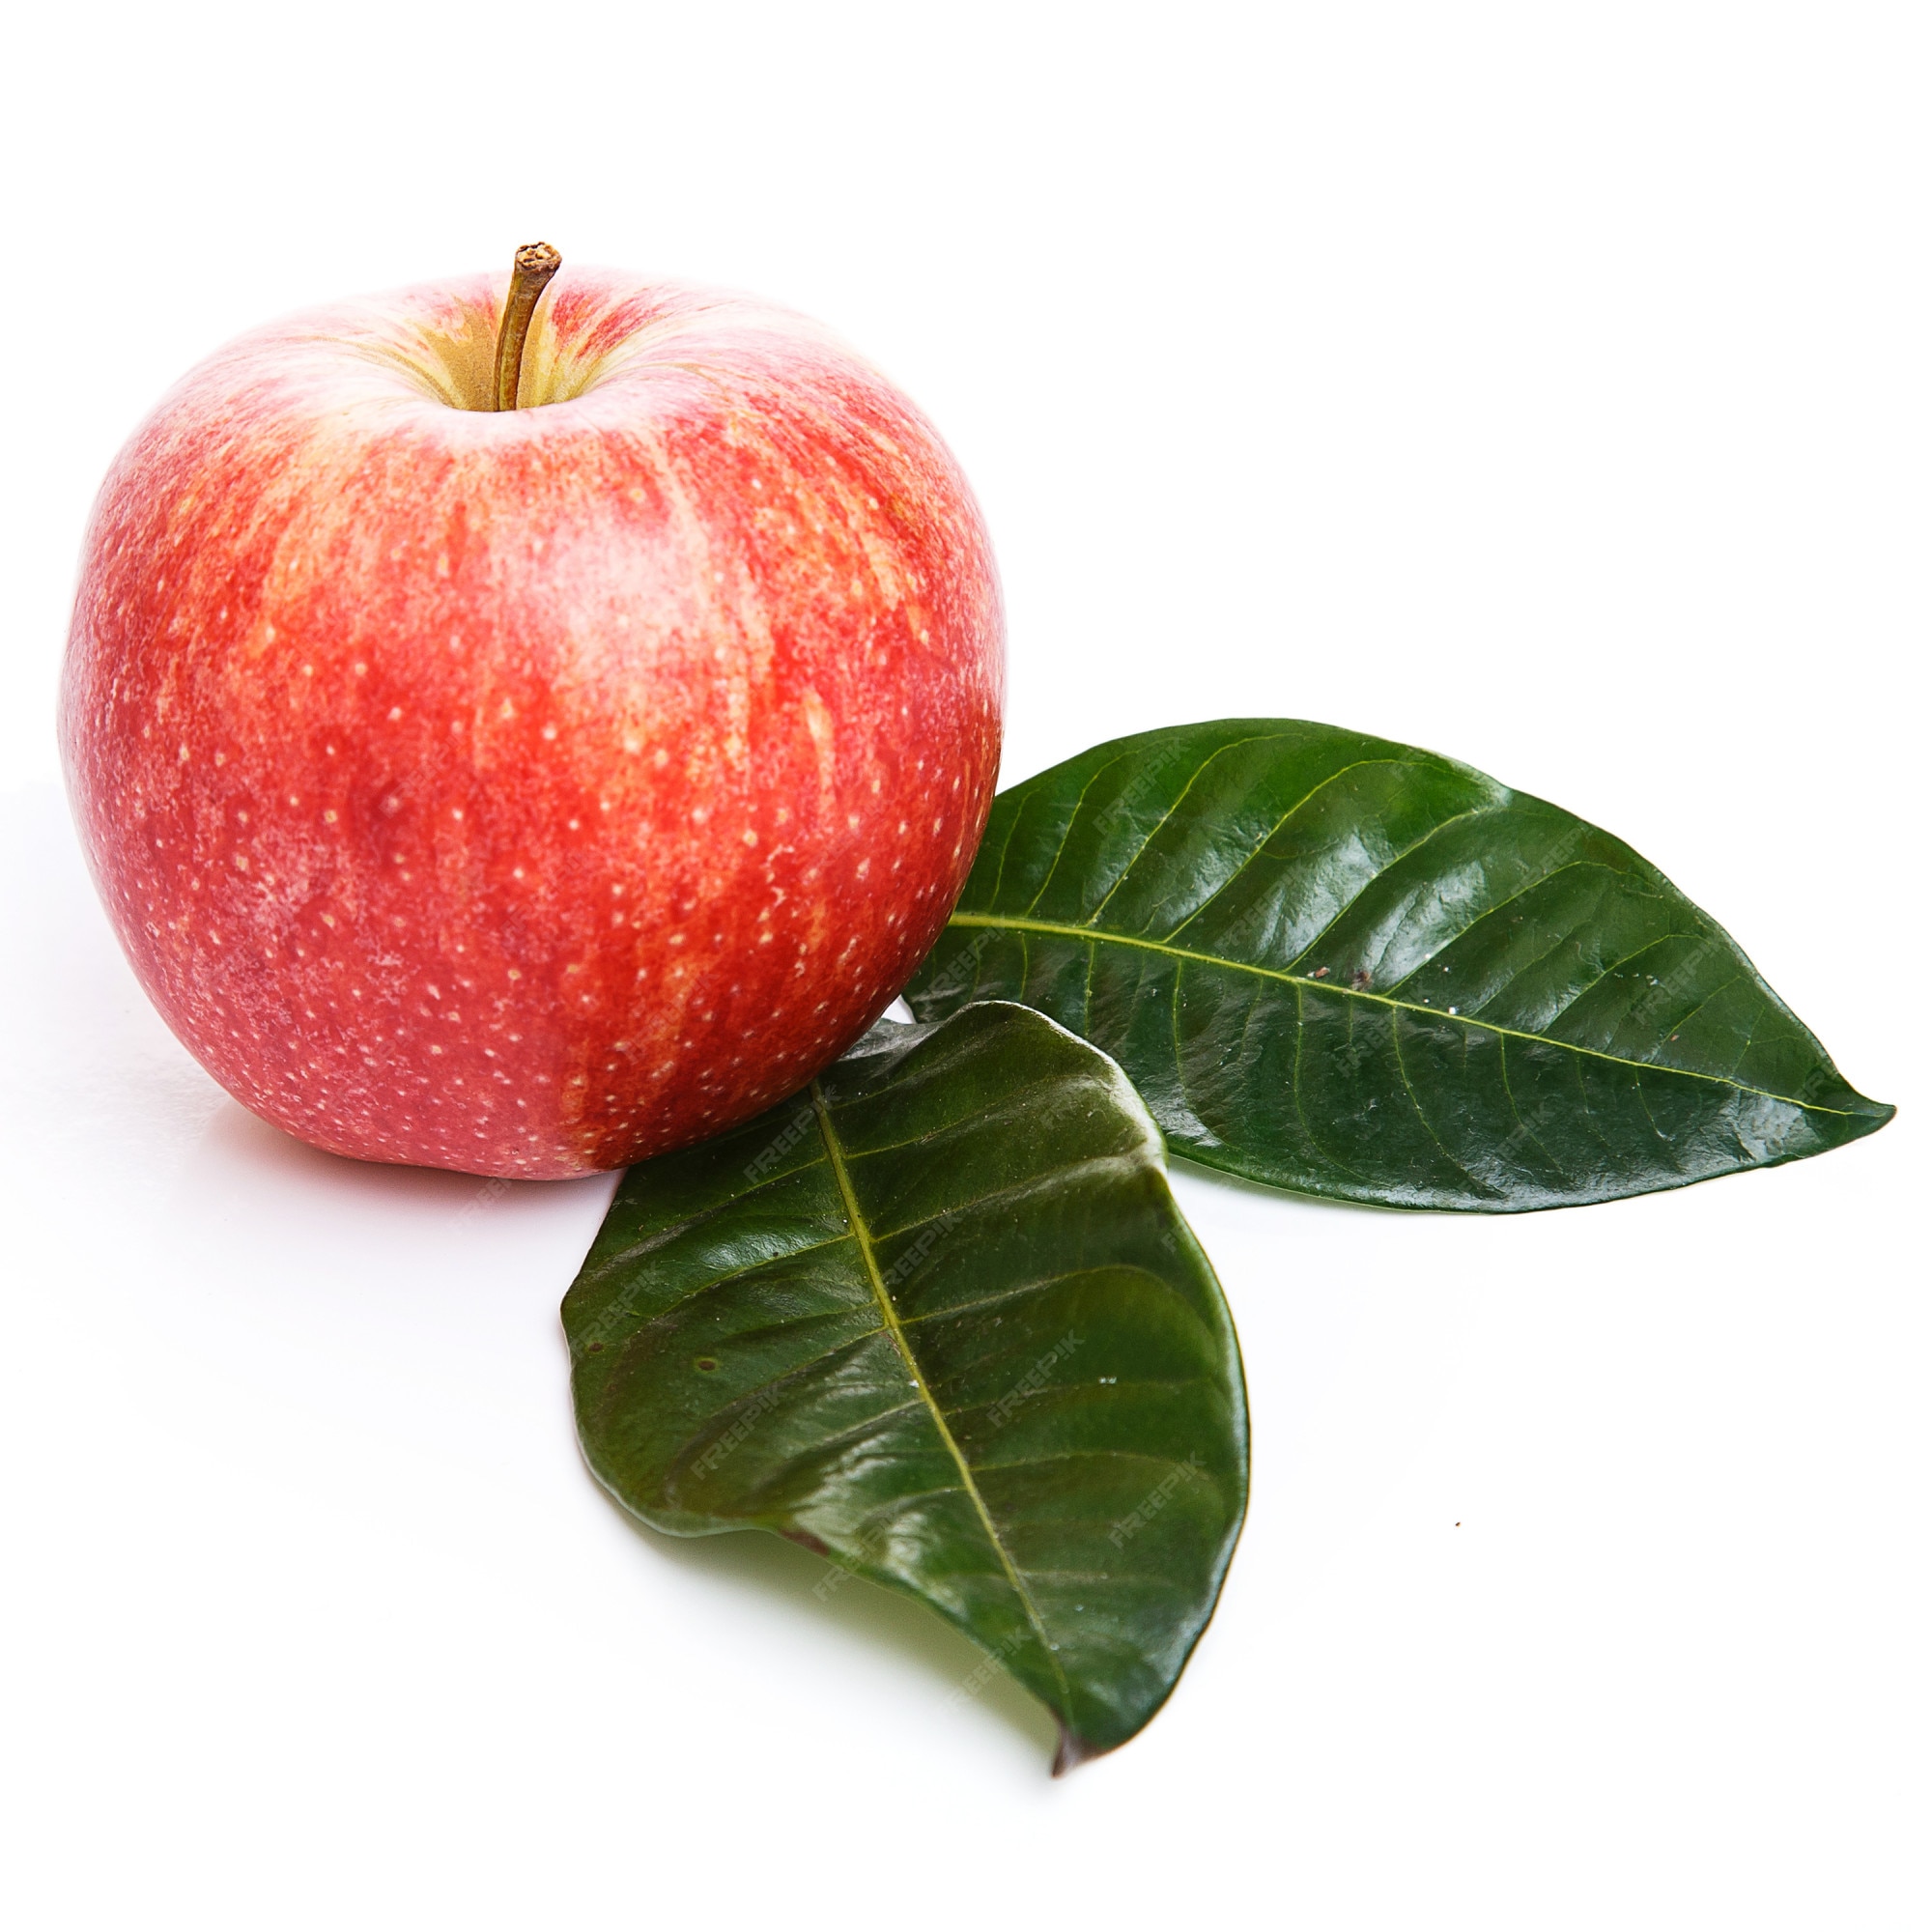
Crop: apple
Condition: healthy